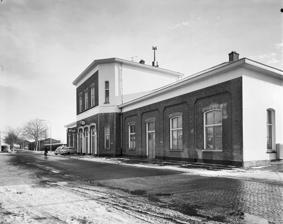
Building: Hoogezand-Sappemeer railway station
Country: Netherlands
Year built: 1865
Railway station in Hoogezand-Sappemeer, Netherlands Hoogezand-Sappemeer Station building in 1973 General information Location Stationsweg 4, Hoogezand , Netherlands Coordinates 53°09′34″N 6°46′18″E / 53.15944°N 6.77167°E / 53.15944; 6.77167 Operated by NS Stations Line(s) Harlingen–Nieuweschans railway Platforms 2 Tracks 2 Train operators Arriva Bus operators Taxi de Grooth Other information Station code Hgz History Opened 1 May 1868 ( 1868-05-01 ) Services Preceding station Arriva Netherlands Following station Martenshoek towards Groningen Stoptrein 20100 Sappemeer Oost towards Leer Stoptrein 37500 Sappemeer Oost towards Bad Nieuweschans Stoptrein 37800 Sappemeer Oost towards Veendam Location Hoogezand-Sappemeer Location within the Dutch railway network Hoogezand-Sappemeer ( Dutch pronunciation: [ɦoːɣəˌzɑnt sɑpəˈmeːr] ⓘ ; abbreviation : Hgz) is an unstaffed railway station in Hoogezand in the Netherlands . It is located on the Harlingen–Nieuweschans railway between Martenshoek and Sappemeer Oost in the province of Groningen . Train services started in 1868 and the current station building was completed in 1989. There are currently three train services, all operated by Arriva . Among the direct destinations are Groningen to the west, Veendam to the southeast, and Winschoten , Bad Nieuweschans , and Leer (Germany) to the east. Location The railway station is located at the Stationsweg in the municipality of Midden-Groningen in the south of the province of Groningen in the northeast of the Netherlands . It is situated on the Harlingen–Nieuweschans railway between the railway stations Martenshoek and Sappemeer Oost . Building and layout Station layout Legend 2 1 The former station building was completed in 1865. It was designed by Karel Hendrik van Brederode . The building was demolished in 1989. The signal box from the station is now at the Railway Museum in Utrecht . The current station building was completed in 1989. It was designed by Rob Steenhuis . At the station, the double track has two separate platforms. Train services Route Service type Operator Notes Groningen - Hoogezand-Sappemeer - Zuidbroek - Veendam Local ("Stoptrein") Arriva 2x per hour - 1x per hour on evenings and Sundays. Groningen - Hoogezand-Sappemeer - Zuidbroek - Winschoten - Bad Nieuweschans - Leer (Germany) Local ("Stoptrein") Arriva 1x per hour Groningen - Hoogezand-Sappemeer - Zuidbroek - Winschoten (- Bad Nieuweschans) Local ("Stoptrein") Arriva 1x per hour - 1x per 2 hours on Sundays. During morning rush hour and on evenings, a couple of runs run through to Bad Nieuweschans. Bus services Line Route Operator Notes 515 Hoogezand-Sappemeer Station - Sappemeer Achterdiep - Hoogezand Centrum (town centre) - Hoogezand Gorecht - Hoogezand Zuiderkroon Taxi de Grooth Mon-Sat during daytime hours only (with 2 extra runs once a month on shopping nights ("koopavonden"). References